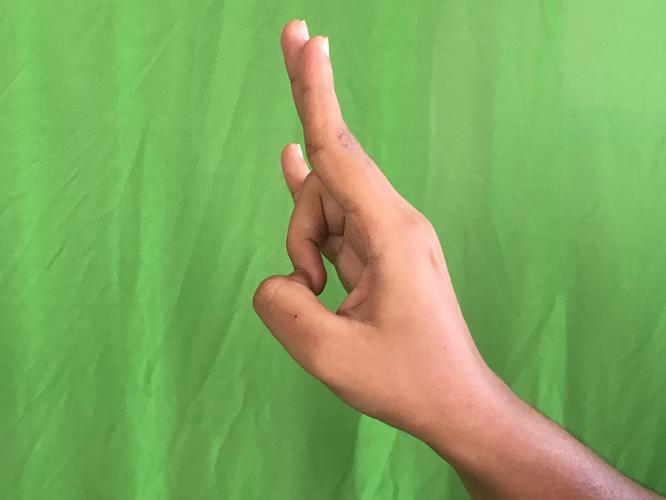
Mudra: Mayura
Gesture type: single_hand